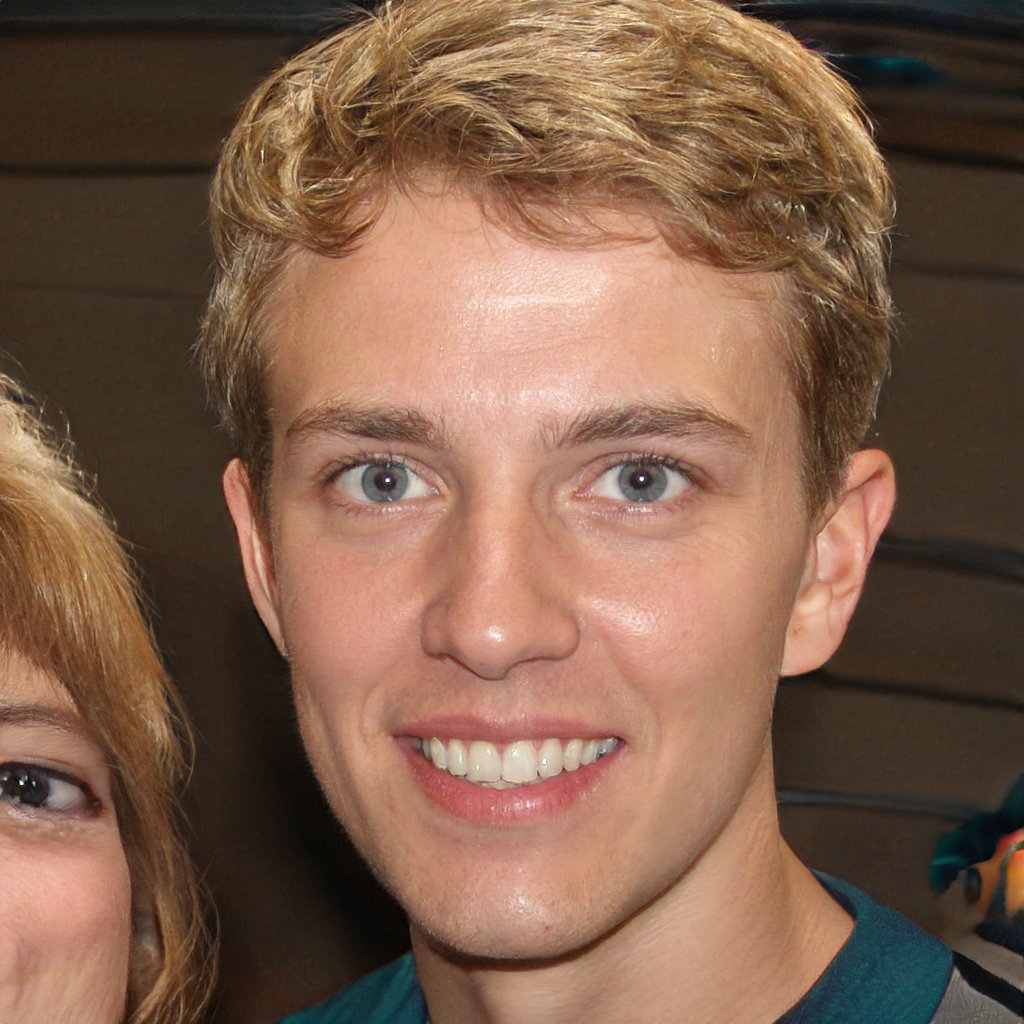
Gender: Male